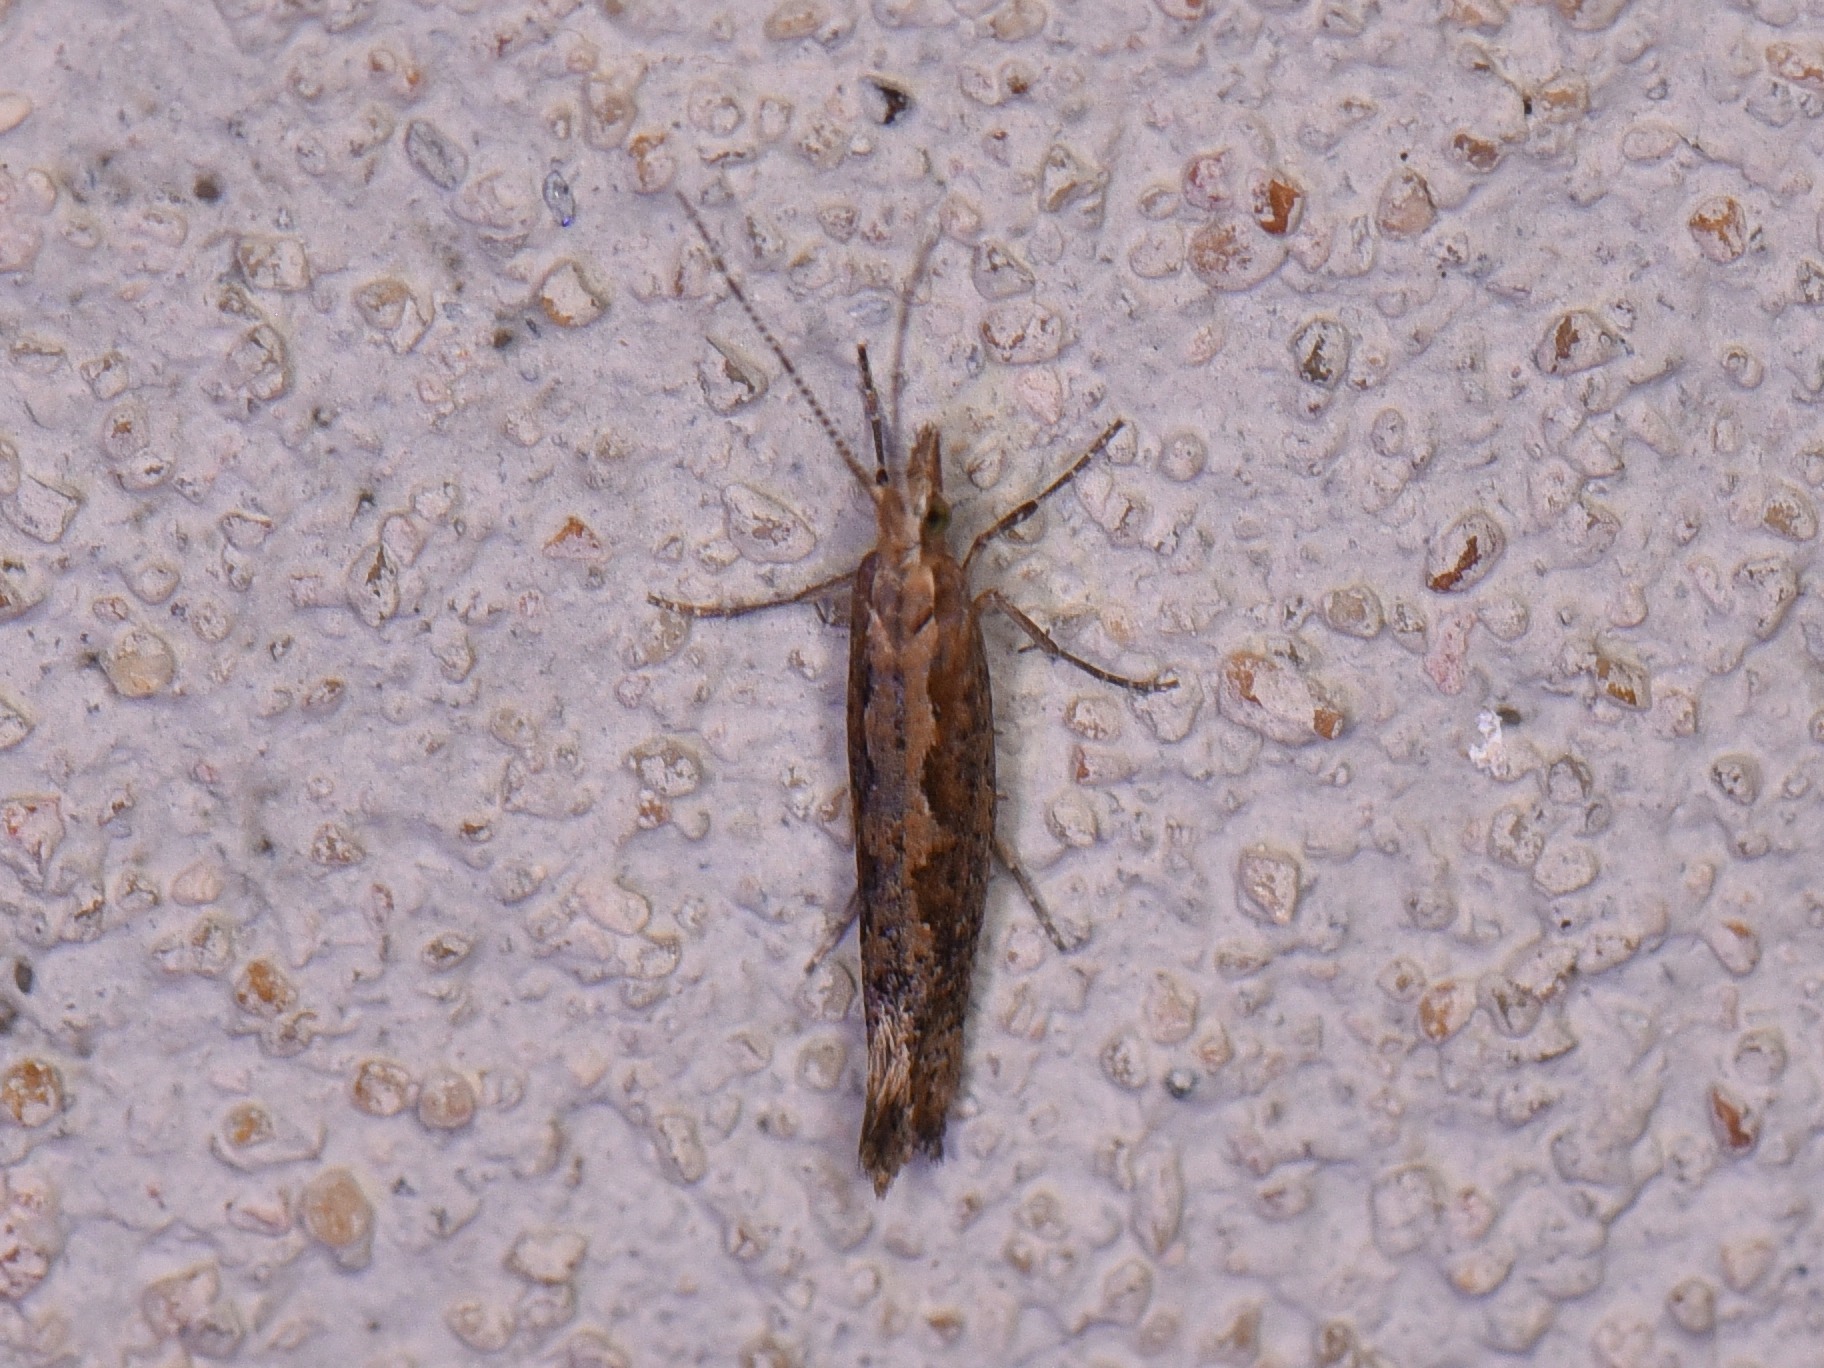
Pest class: diamondback_moth